Symphyotrichum lateriflorum

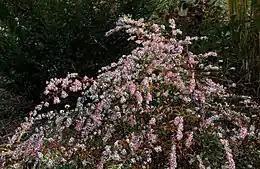
'Lady in Black'

, introduced in 1992, has large flower heads for a cultivar of this species at diameter. Reaching a height of , it has green leaves with white and lilac blooms.